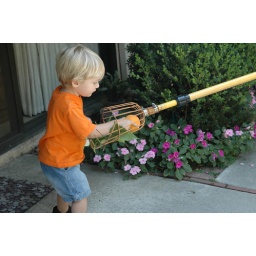
Dave picked the orange from a tree in their patio.